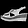
Label: Sandal